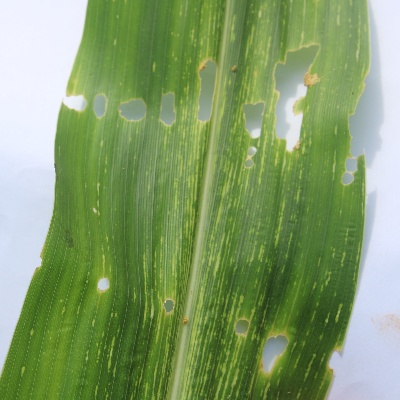
Crop: Maize
Condition: streak virus